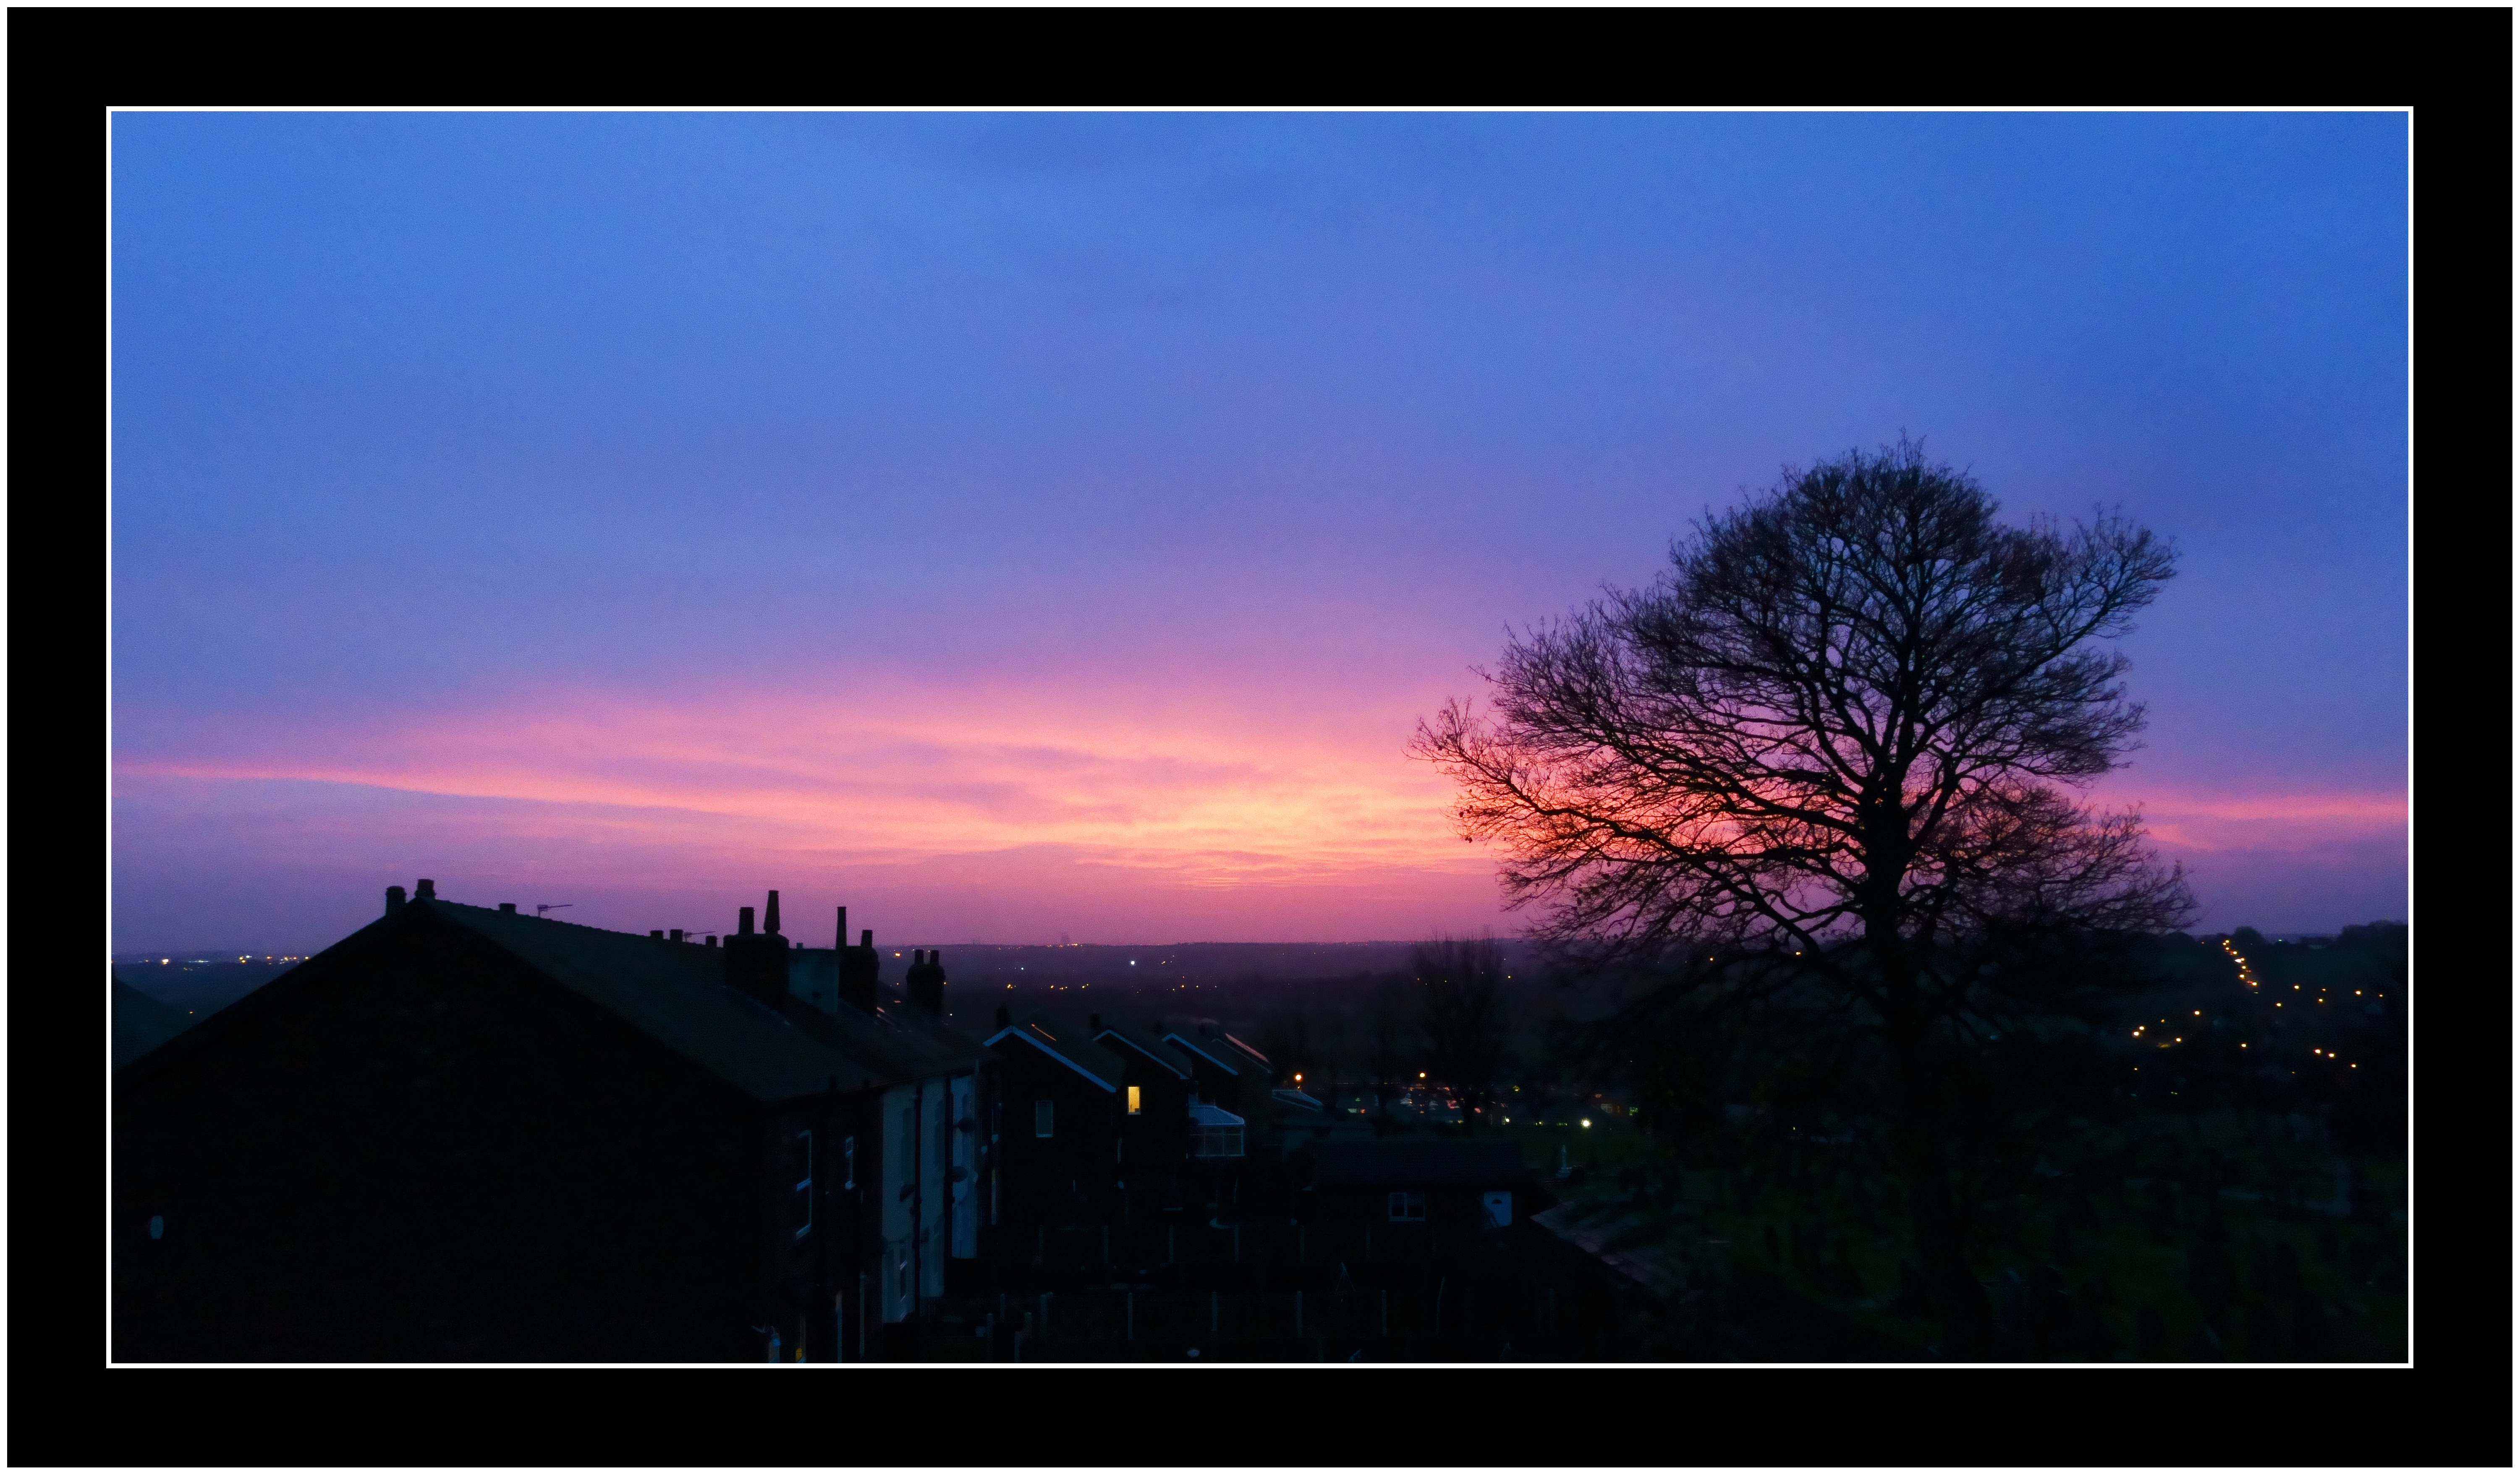
horizon, silhouette, winter, record, cloud, sky, sunshine, sun, sunrise, sunset, warm, morning, dawn, atmosphere, dark, dusk, evening, orange, blue, yorkshire, vivid, hot, am, sony, december, compact, early, screenshot, outwood, humid, afterglow